Huajuapan District

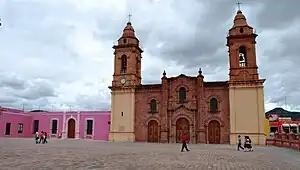
Cathedral of Huajuapan de León

Huajuapan District is located in the north of the Mixteca Region of the State of Oaxaca, Mexico. The principal city is Huajuapan de León.